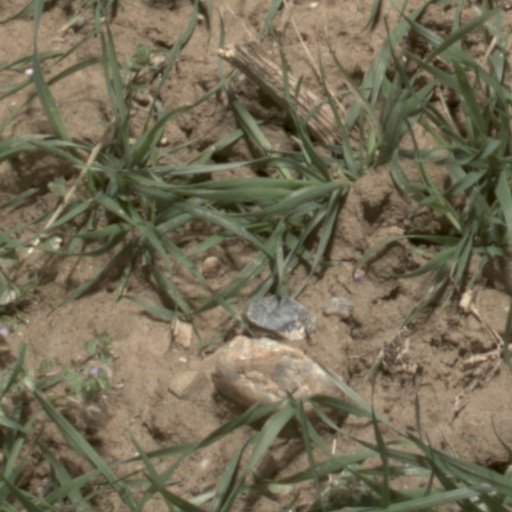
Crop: wheat